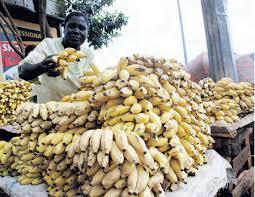
Mtu aliyevalia shati nyeupe, anapanga ndizi nyingi zilizoiva mezani. Mtu anaonekana akizipanga kwa mikono. Mandhari ni ya kibanda cha matunda sokoni yanayouzwa katika mabango.